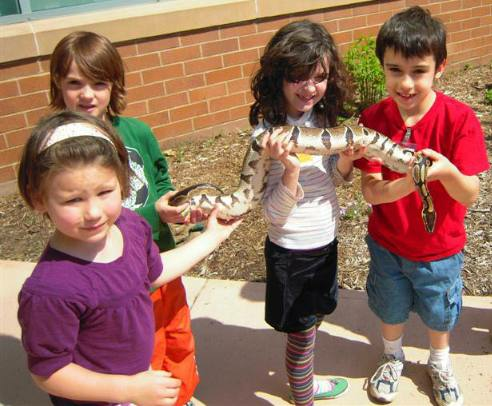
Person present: Yes